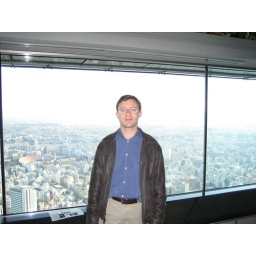
Landmark Tower is the tallest building in Japan. The conference center was right next door to it.